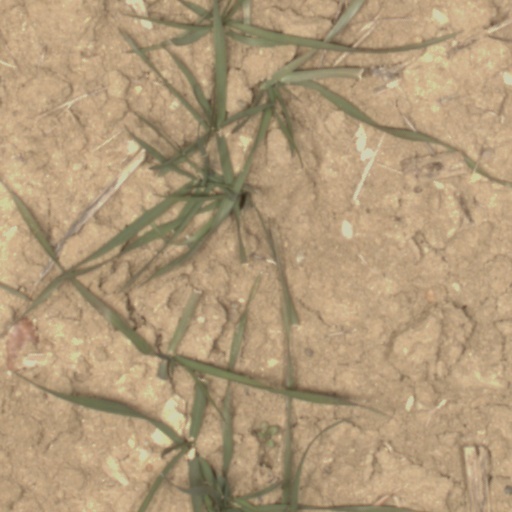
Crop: wheat